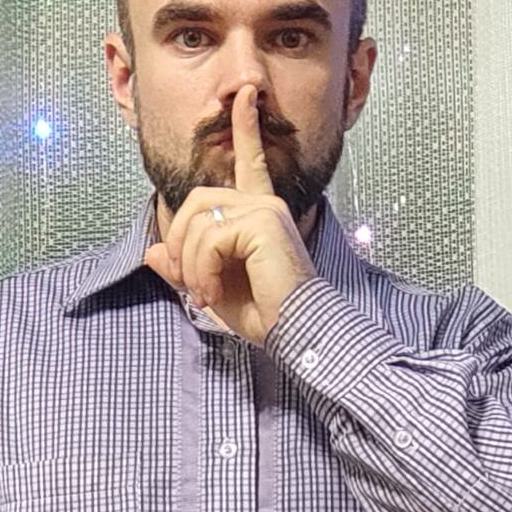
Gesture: mute